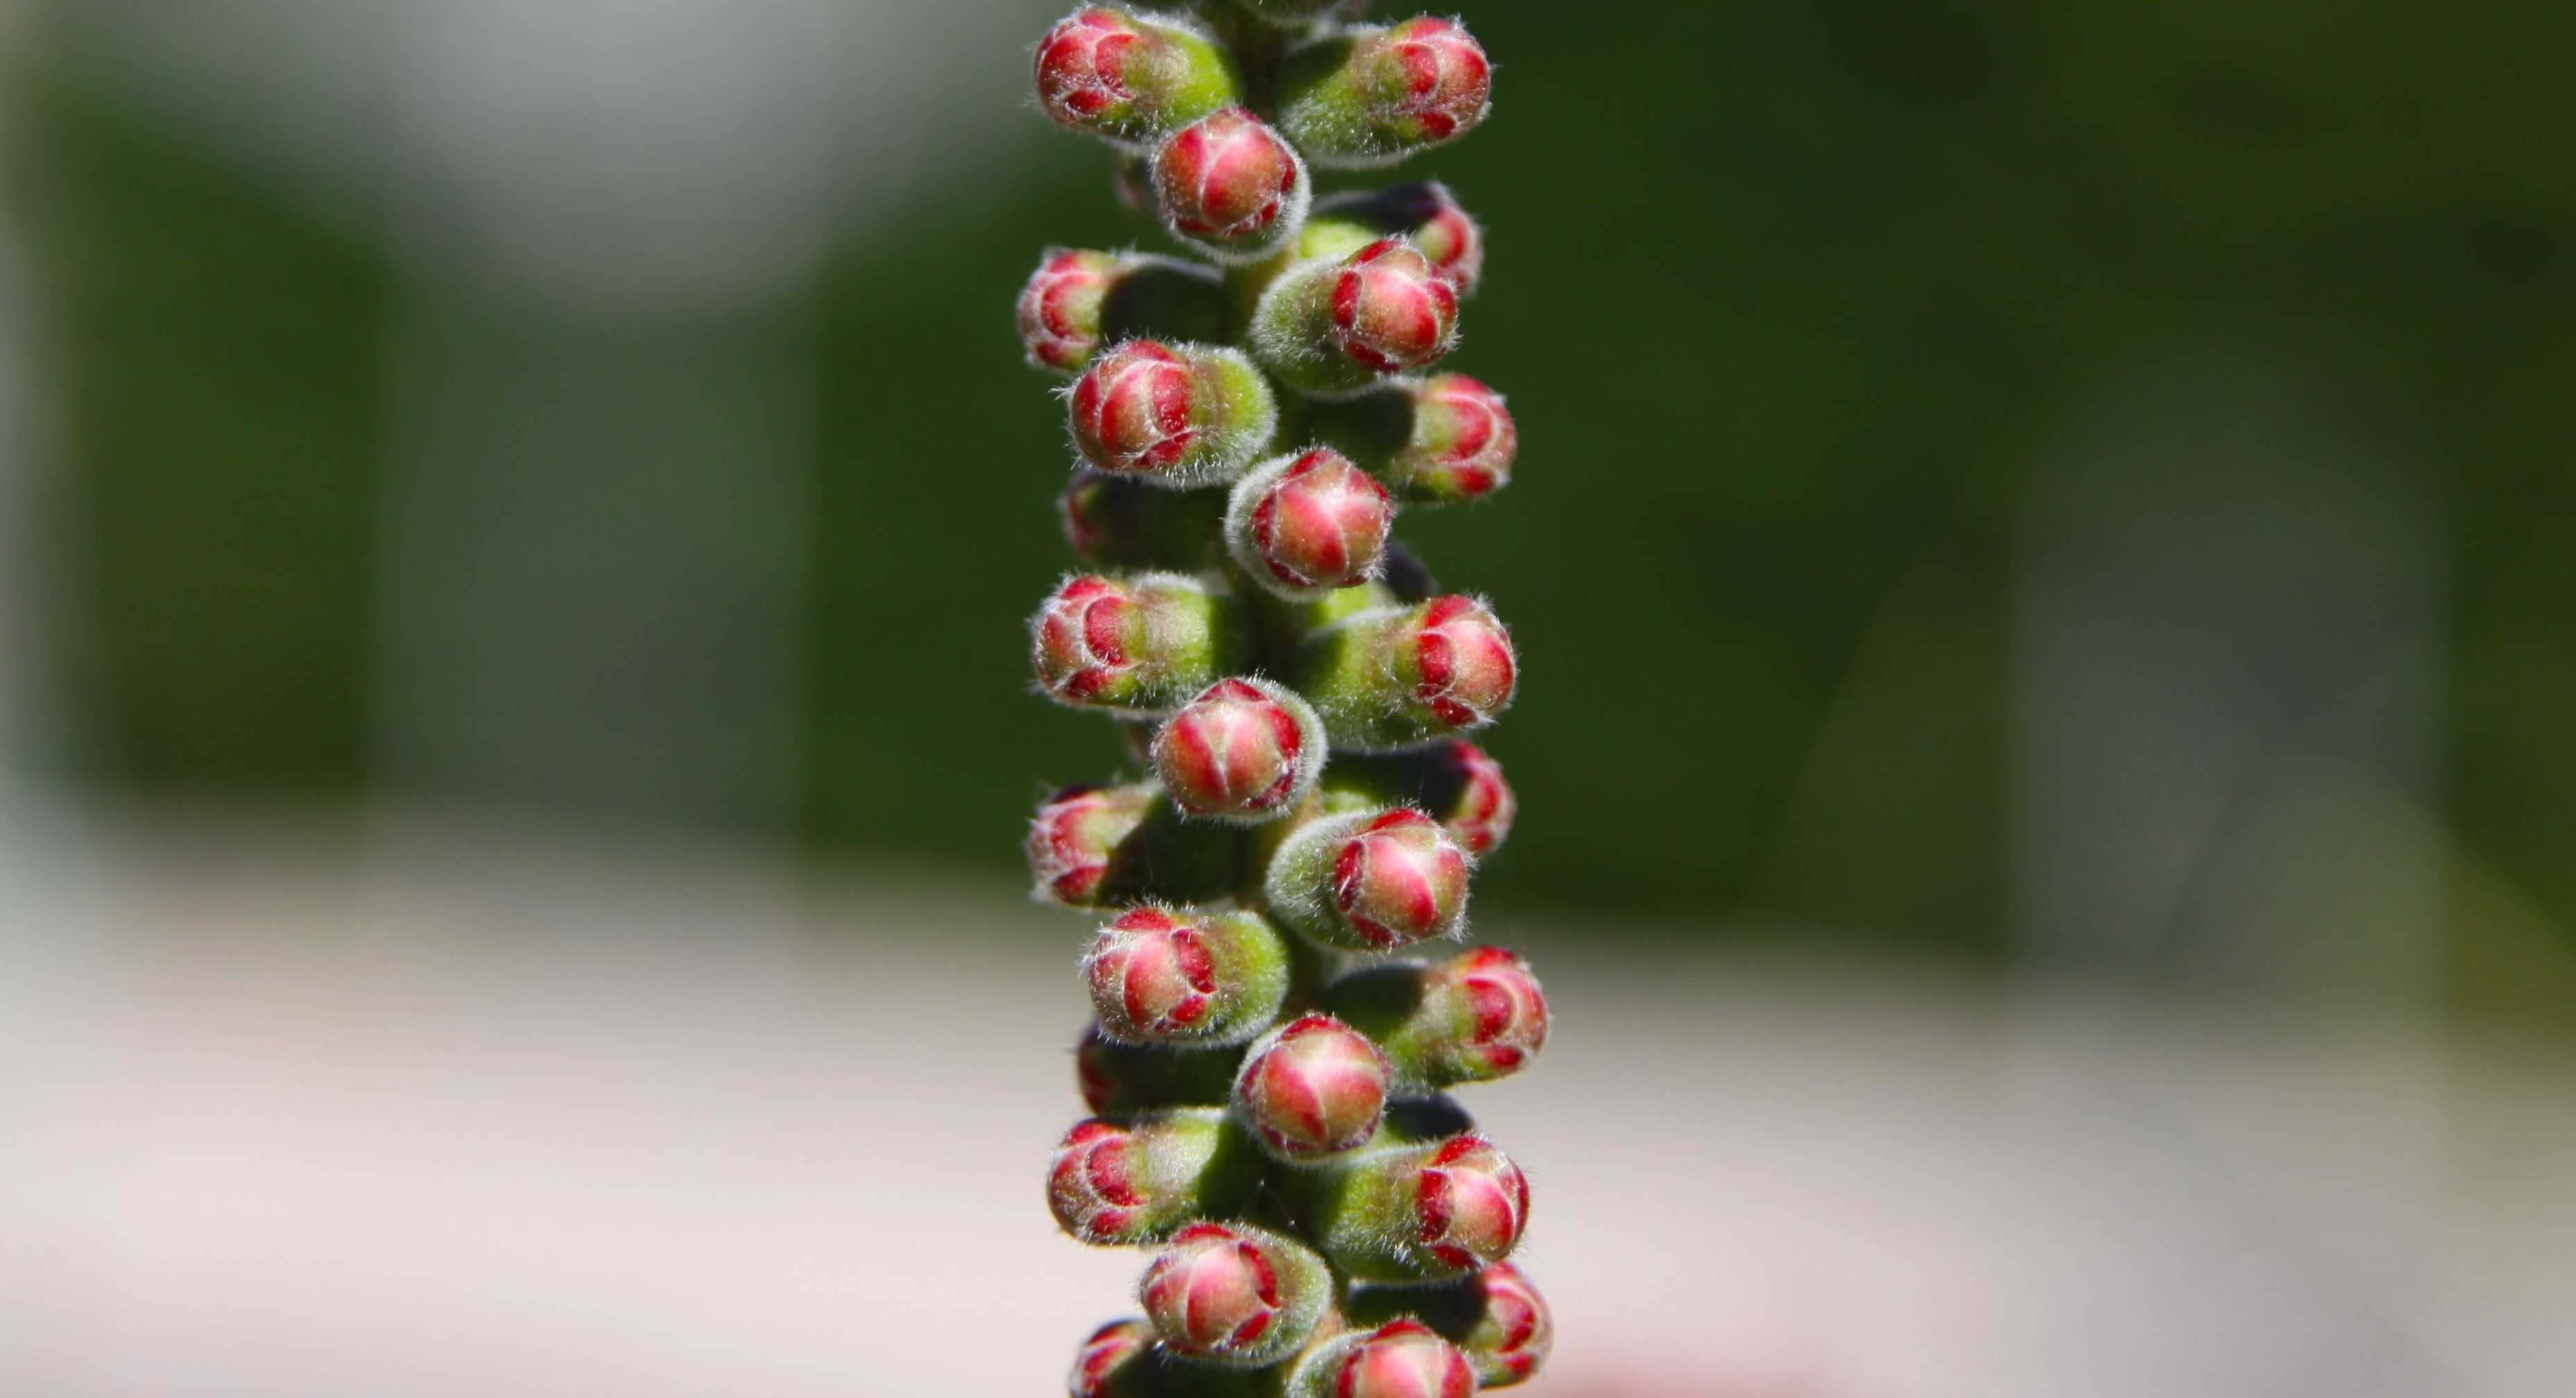
nature, branch, blossom, abstract, plant, photography, leaf, flower, spring, green, red, produce, macro, grow, botany, garden, flora, close up, background, design, bud, macro photography, flowering plant, flower buds, stylistic, land plant